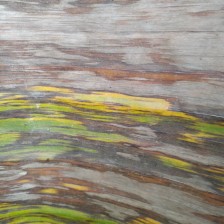
Label: sigatoka